Robert Morris (lawyer)

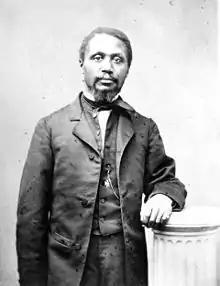

Robert Morris (June 8, 1823 – December 12, 1882) was one of the first African-American attorneys in the United States, and was called "the first really successful colored lawyer in America."